Gérard de Lacaze-Duthiers

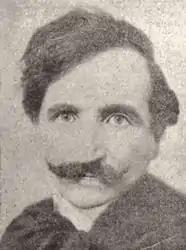
Gérard de Lacaze-Duthiers

Gérard de Lacaze-Duthiers (26 January 1876 – 3 May 1958) was a French writer, art critic, pacifist and anarchist.